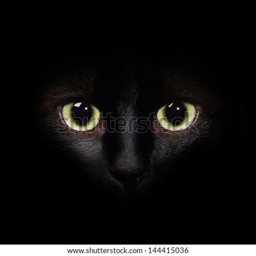
eyes of the cat in the darkness